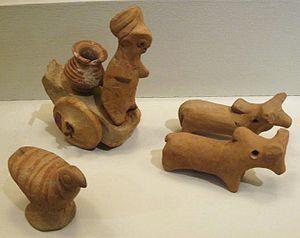
Harappa est un site archéologique situé dans la province du Pendjab, au Pakistan, à environ 20 km à l'ouest de Sahiwal.
Cet article présente la liste des sites archéologiques de la civilisation de la vallée de l'Indus, répartis entre l'Afghanistan, l'Inde et le Pakistan.
La civilisation de la vallée de l'Indus, ou civilisation harappéenne, du nom de la ville antique de Harappa, est une civilisation de l'Âge du bronze, dont le territoire s'étendait autour de la vallée du fleuve Indus, dans l'ouest du sous-continent indien. Ses traits caractéristiques se développent durant une période dite « mature », qui va d'environ 2600 av. J.-C. à 1900 av. J.-C., mais plus largement les phases associées à cette civilisation vont au moins de la fin du IVᵉ millénaire av. J.‑C. au début du IIᵉ millénaire av. J.‑C.